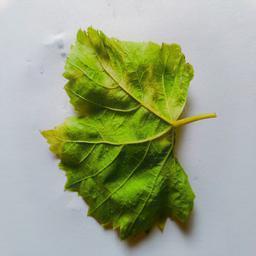
Label: Downy Mildew